Ocotal

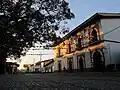

There are 29 neighbourhoods: José Santos Rodríguez, Sandino, Hermanos Zamora, Teodoro López, Monseñor Madrigal, José Santos Duarte, Danilo Ponce, Yelba María Antúnez, Anexo Yelba María Antunez, Noel Weelock, Enrique Lacayo Farfán, Anexo Laura Sofía, Roberto Gómez Montalvan, Laura Sofía Olivas Paz, Nicarao, Leonardo Matute, 26 de septiembre, Santa Ana, Carlos Manuel Jarquin, Ramón Augusto López, Nora Astorga, Cristo del Rosario, Nuevo Amanecer, María Auxiliadora, Dinamarca, Pueblos unidos (where the Colonia del Maestro y 8 de mayo zones have been built).